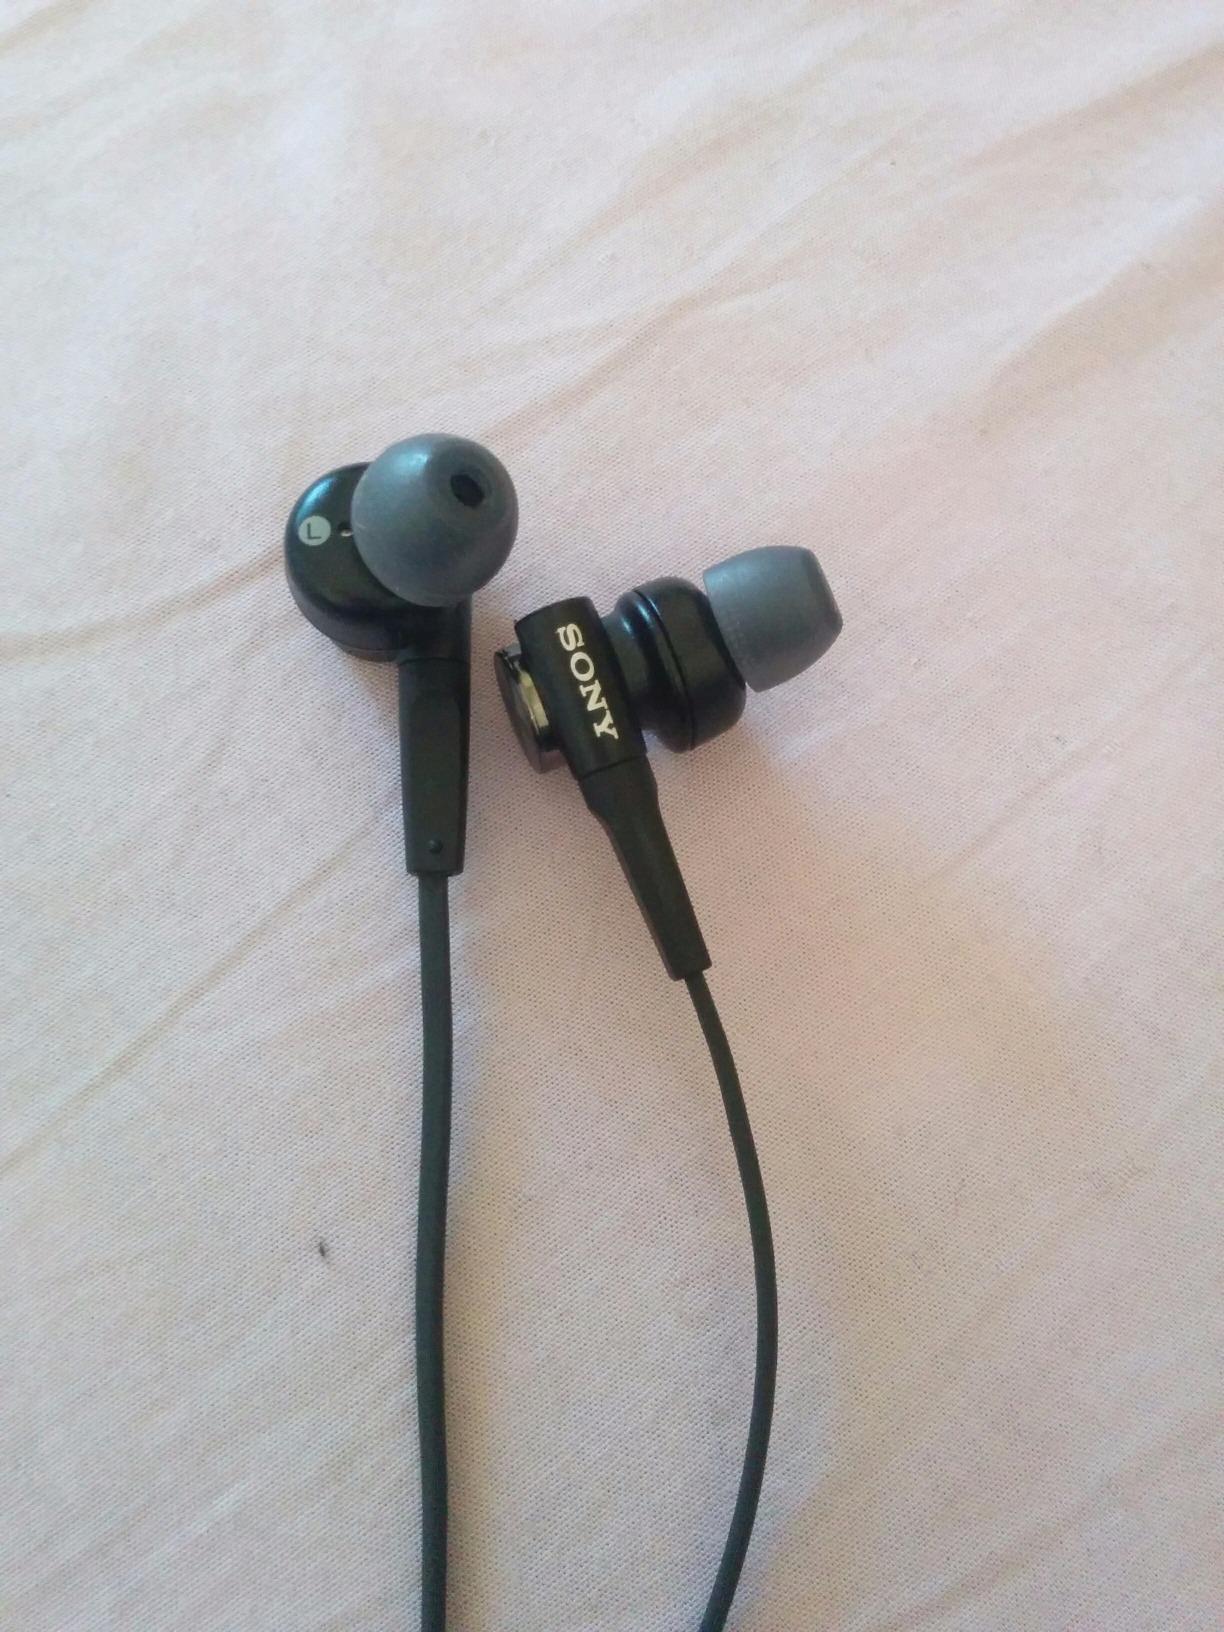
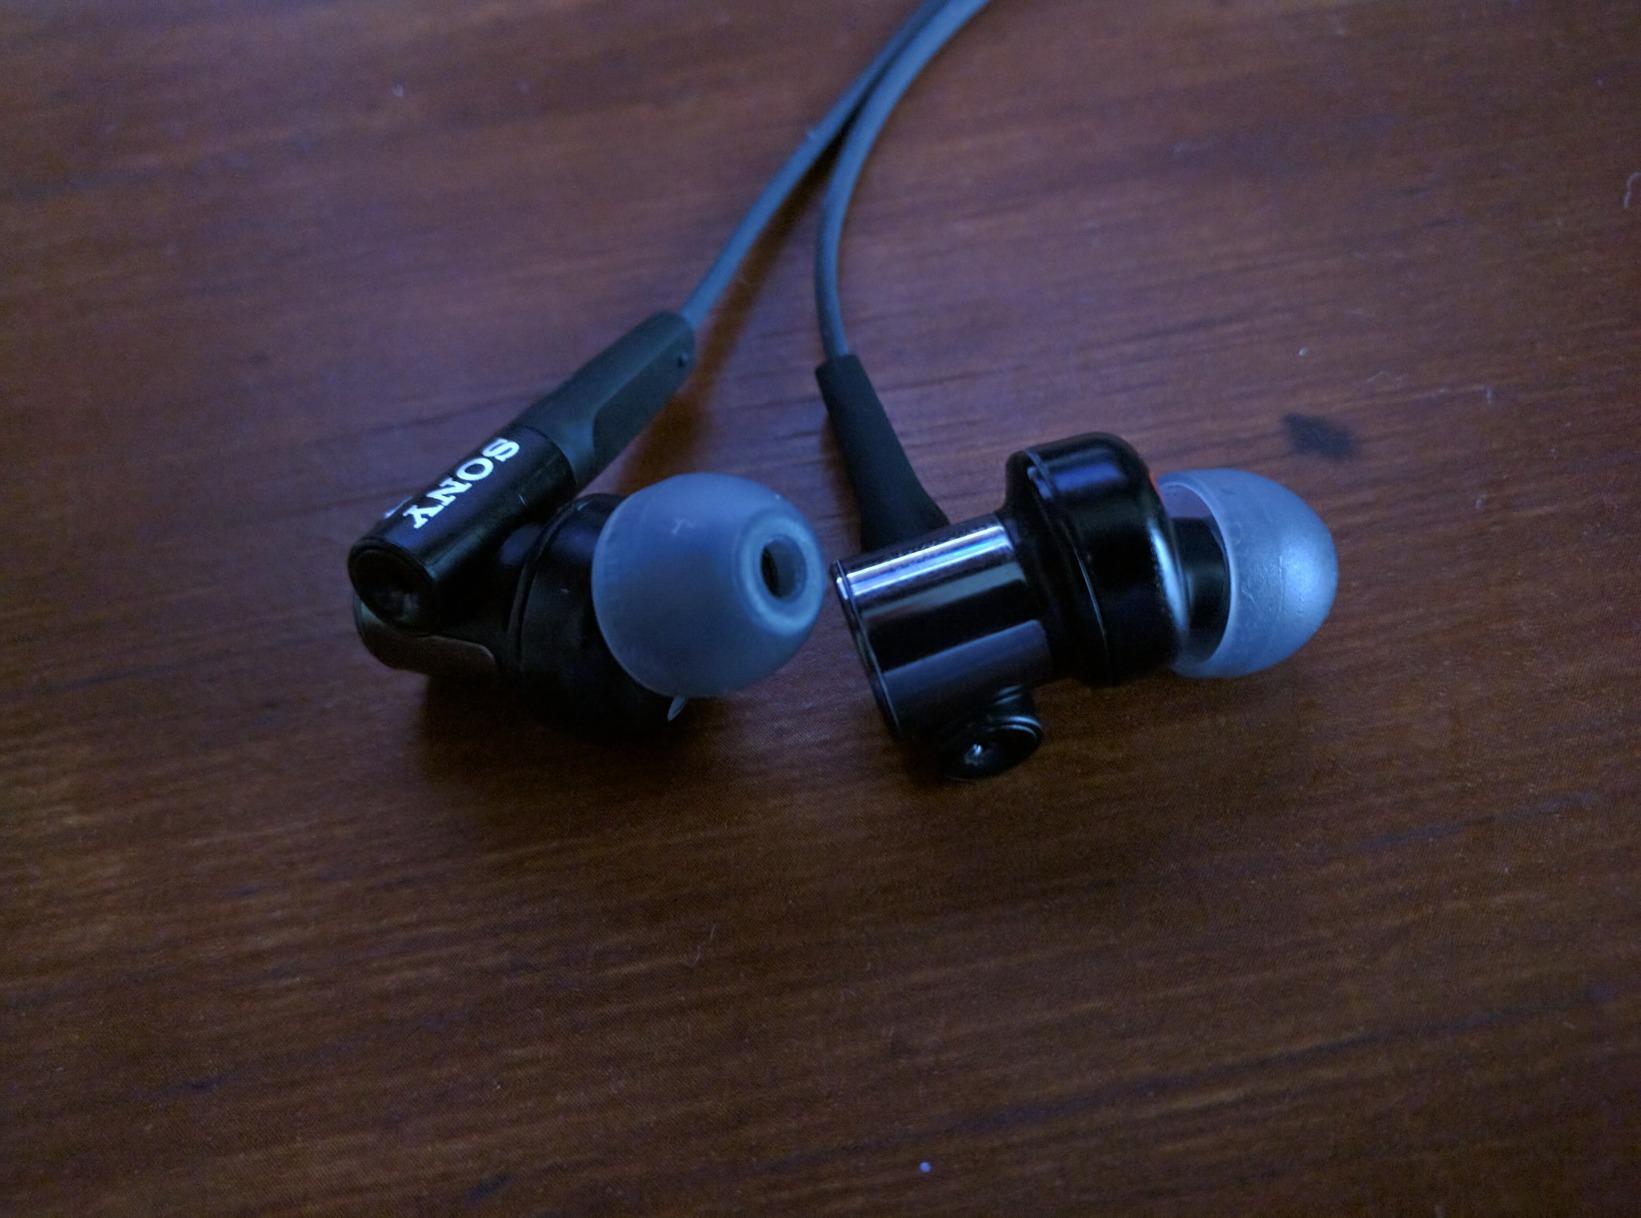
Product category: headphones
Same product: yes